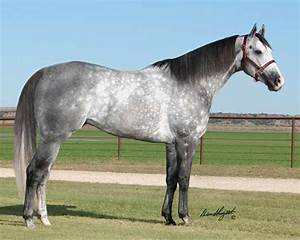
Label: horse